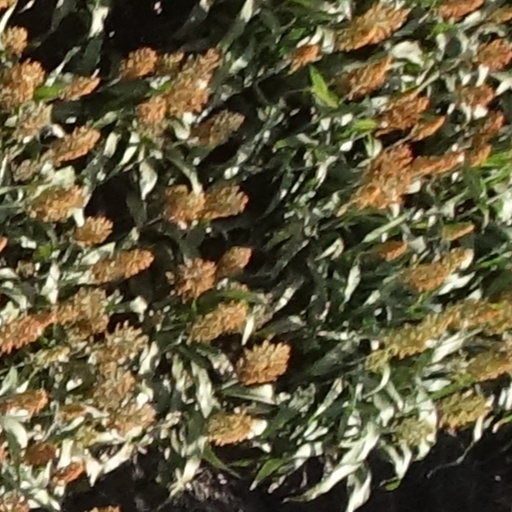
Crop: sorghum